Atlanta Falcons

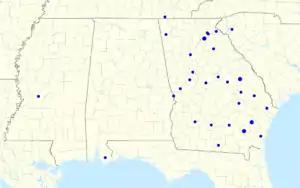
Map of radio affiliates.

In their history, the Atlanta Falcons have had 18 head coaches. Five coaches have served in interim roles